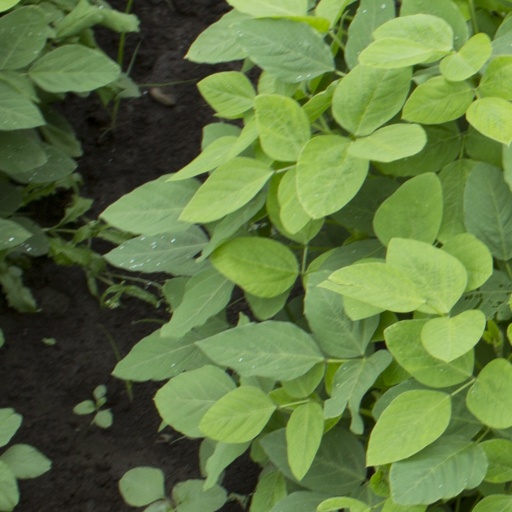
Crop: soybean